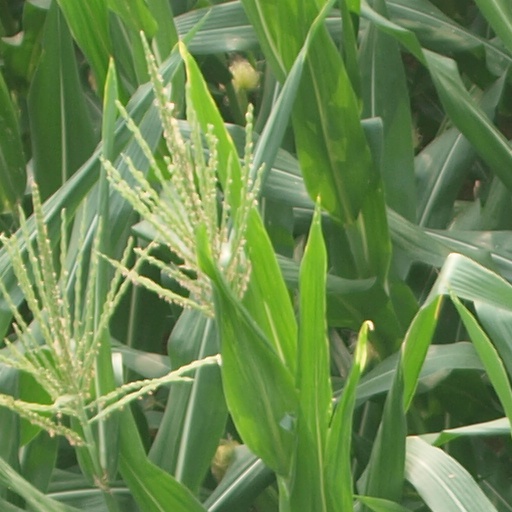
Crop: maize; corn